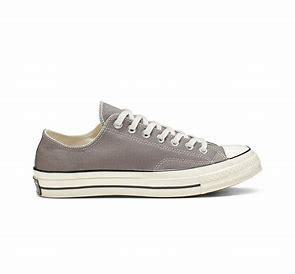
Brand: Converse
Model: Chuck 70 Canvas